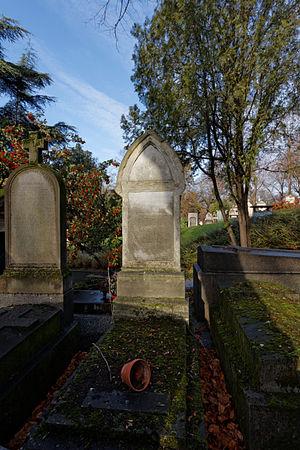
Vue d'ensemble
Michel Jean Jérôme Lefrançois, né le 21 avril 1766 à Courcy, et mort le 8 avril 1839 à Paris 11ᵉ, est un astronome français.